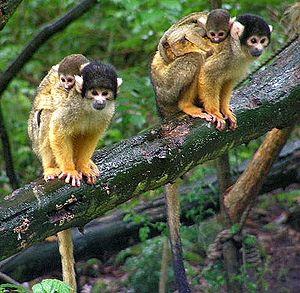
Apenheul, signifiant La Forêt des Singes, est un parc animalier des Pays-Bas spécialisé dans la présentation et l'élevage des primates. Situé à Apeldoorn, il a été fondé par Wim Mager en 1971.